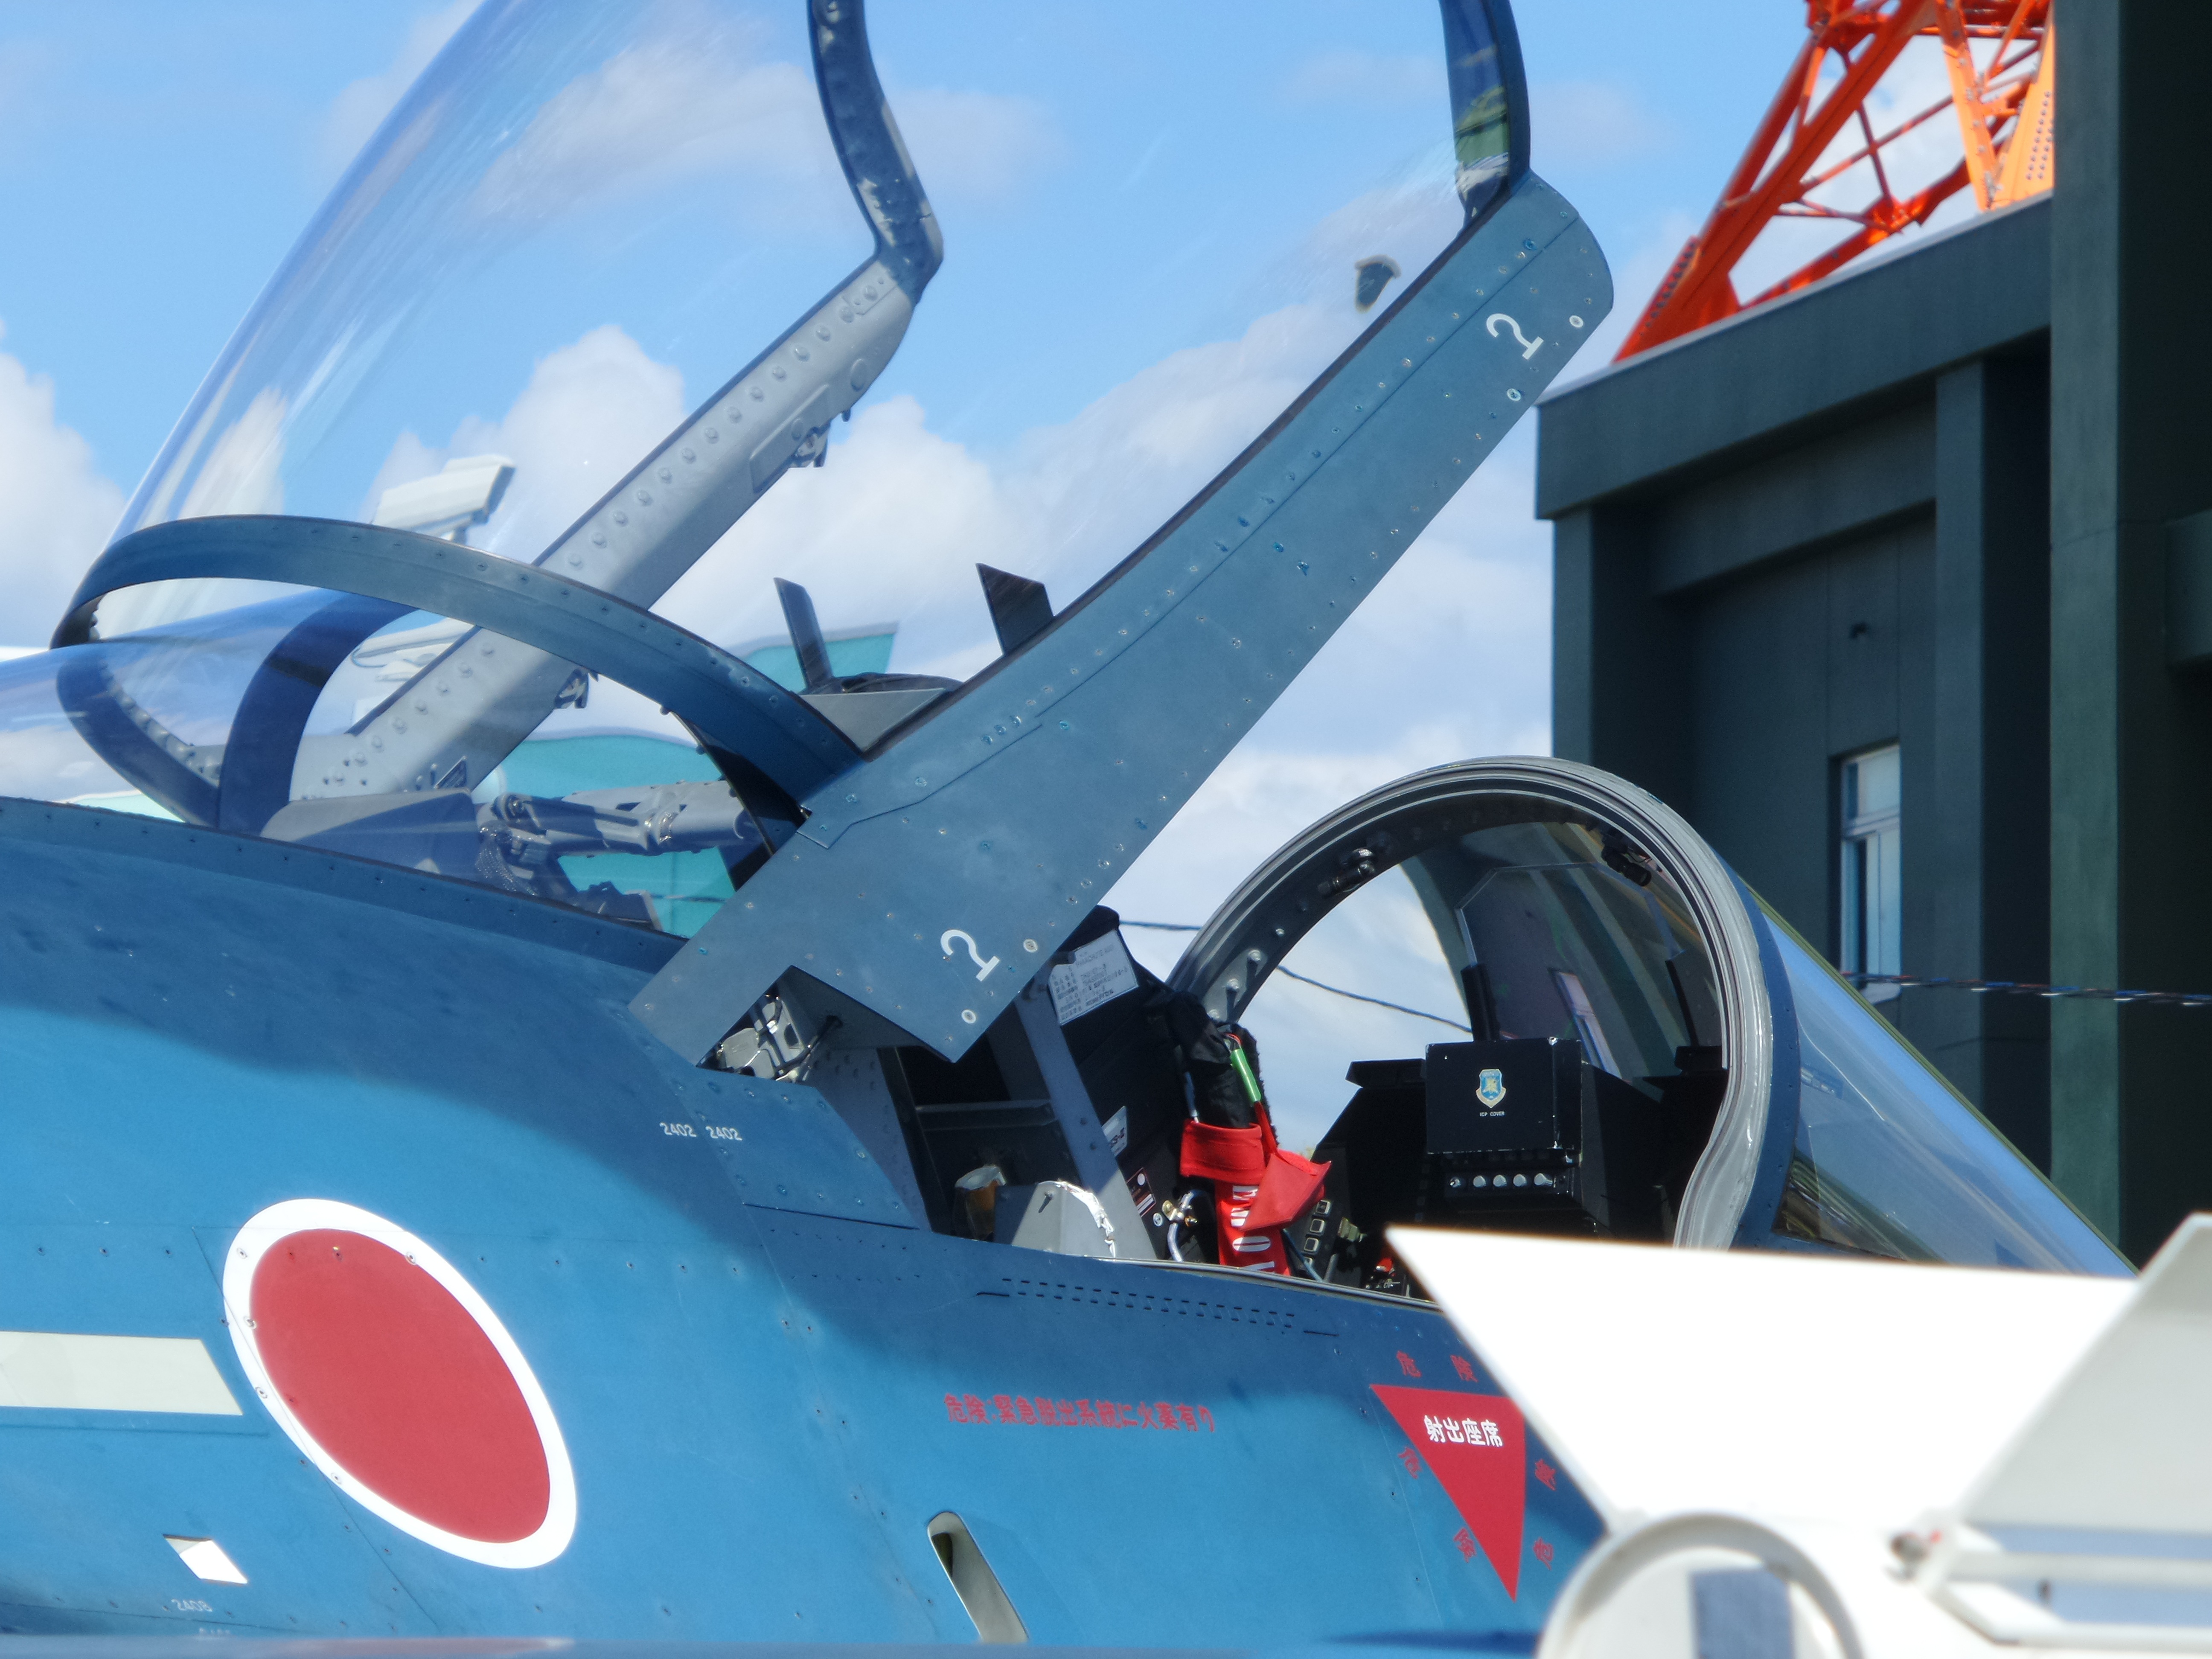
air, airplane, aircraft, jet, army, vehicle, airline, aviation, show, flight, helicopter, japan, cockpit, airshow, fighter, hamamatsu, automotive exterior, aircraft engine